Emil Salvini

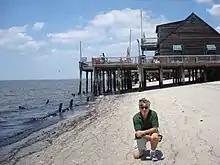
Emil R. Salvini

Born and raised in New Jersey he has several books in print about the state's history, with an emphasis on the Jersey Shore. He is an alumnus of William Paterson University and Harvard University. In 2006, his book "Hobey Baker, American Legend" was honored by the New Jersey Council for the Humanities. A resident of Cape May, New Jersey, he served a full term as a member of the Cape May City Historic Preservation Commission as part of an effort to assist in preserving the city's landmark status